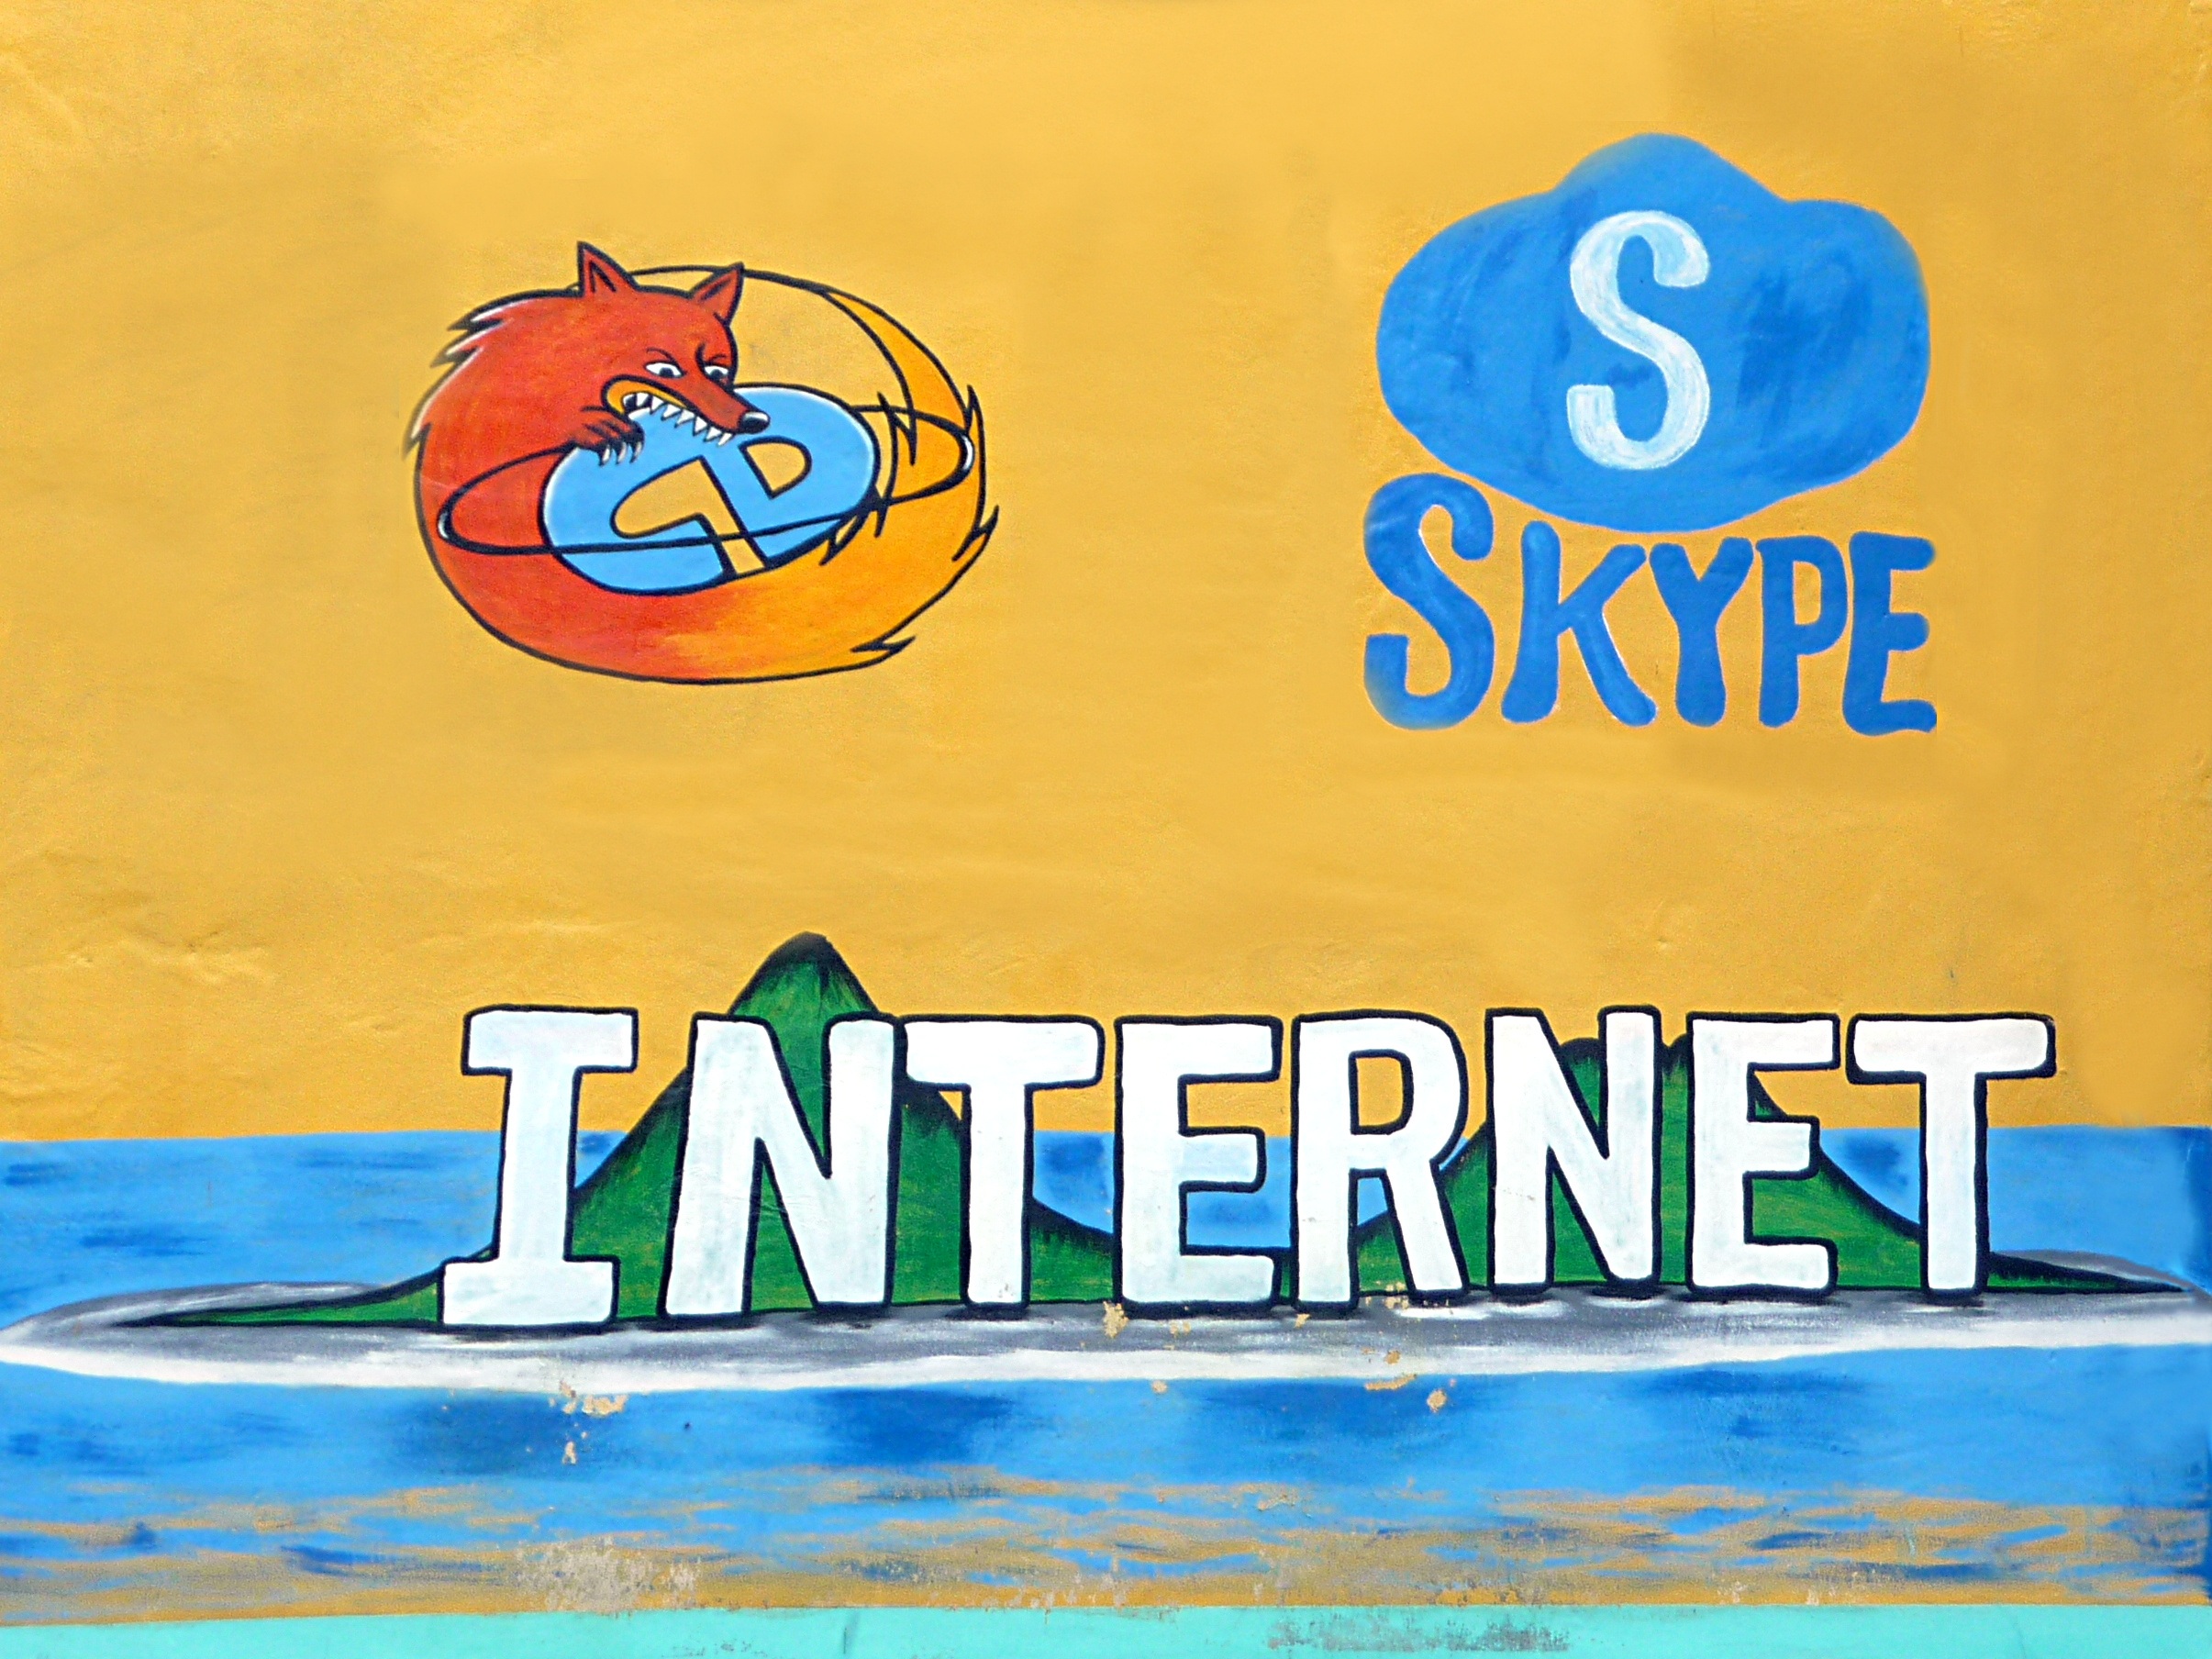
advertising, internet, street art, brand, font, illustration, firefox, skype